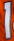
Number: 1